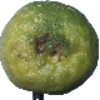
Label: limes